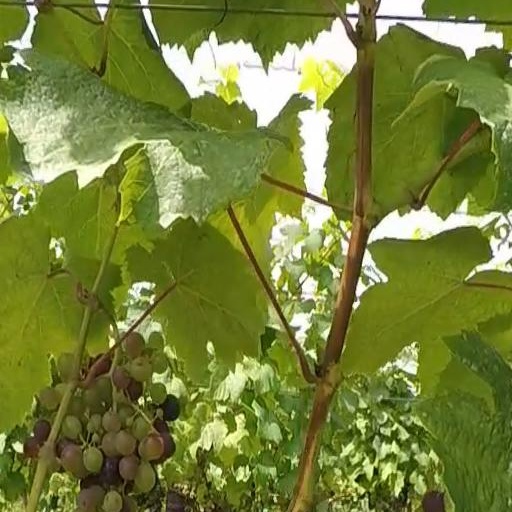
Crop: grape